Mansfield 103.2 FM

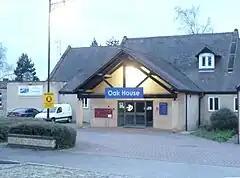
Mansfield 103.2 radio studio is situated within Brunts old grammar-school buildings

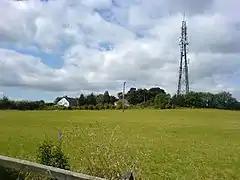
Shared transmitter at Fishpond Hill

It was launched in 1999 after winning a licence to broadcast from the Radio Authority in 1998. Based at the Brunts Business Centre, near the centre of Mansfield, it uses a shared transmitter mast sited at Fishpond Hill, on the outskirts of Mansfield near to Skegby.